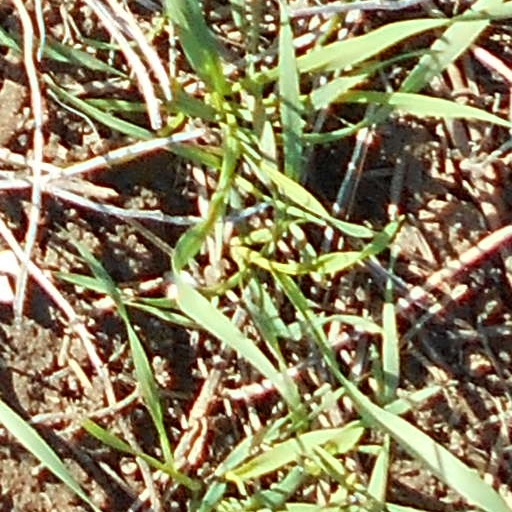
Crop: wheat